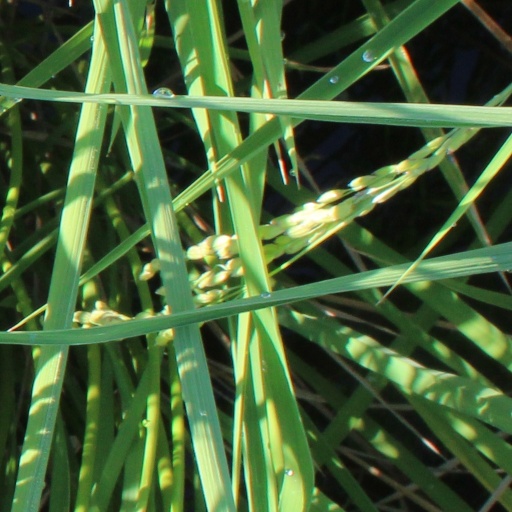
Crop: rice